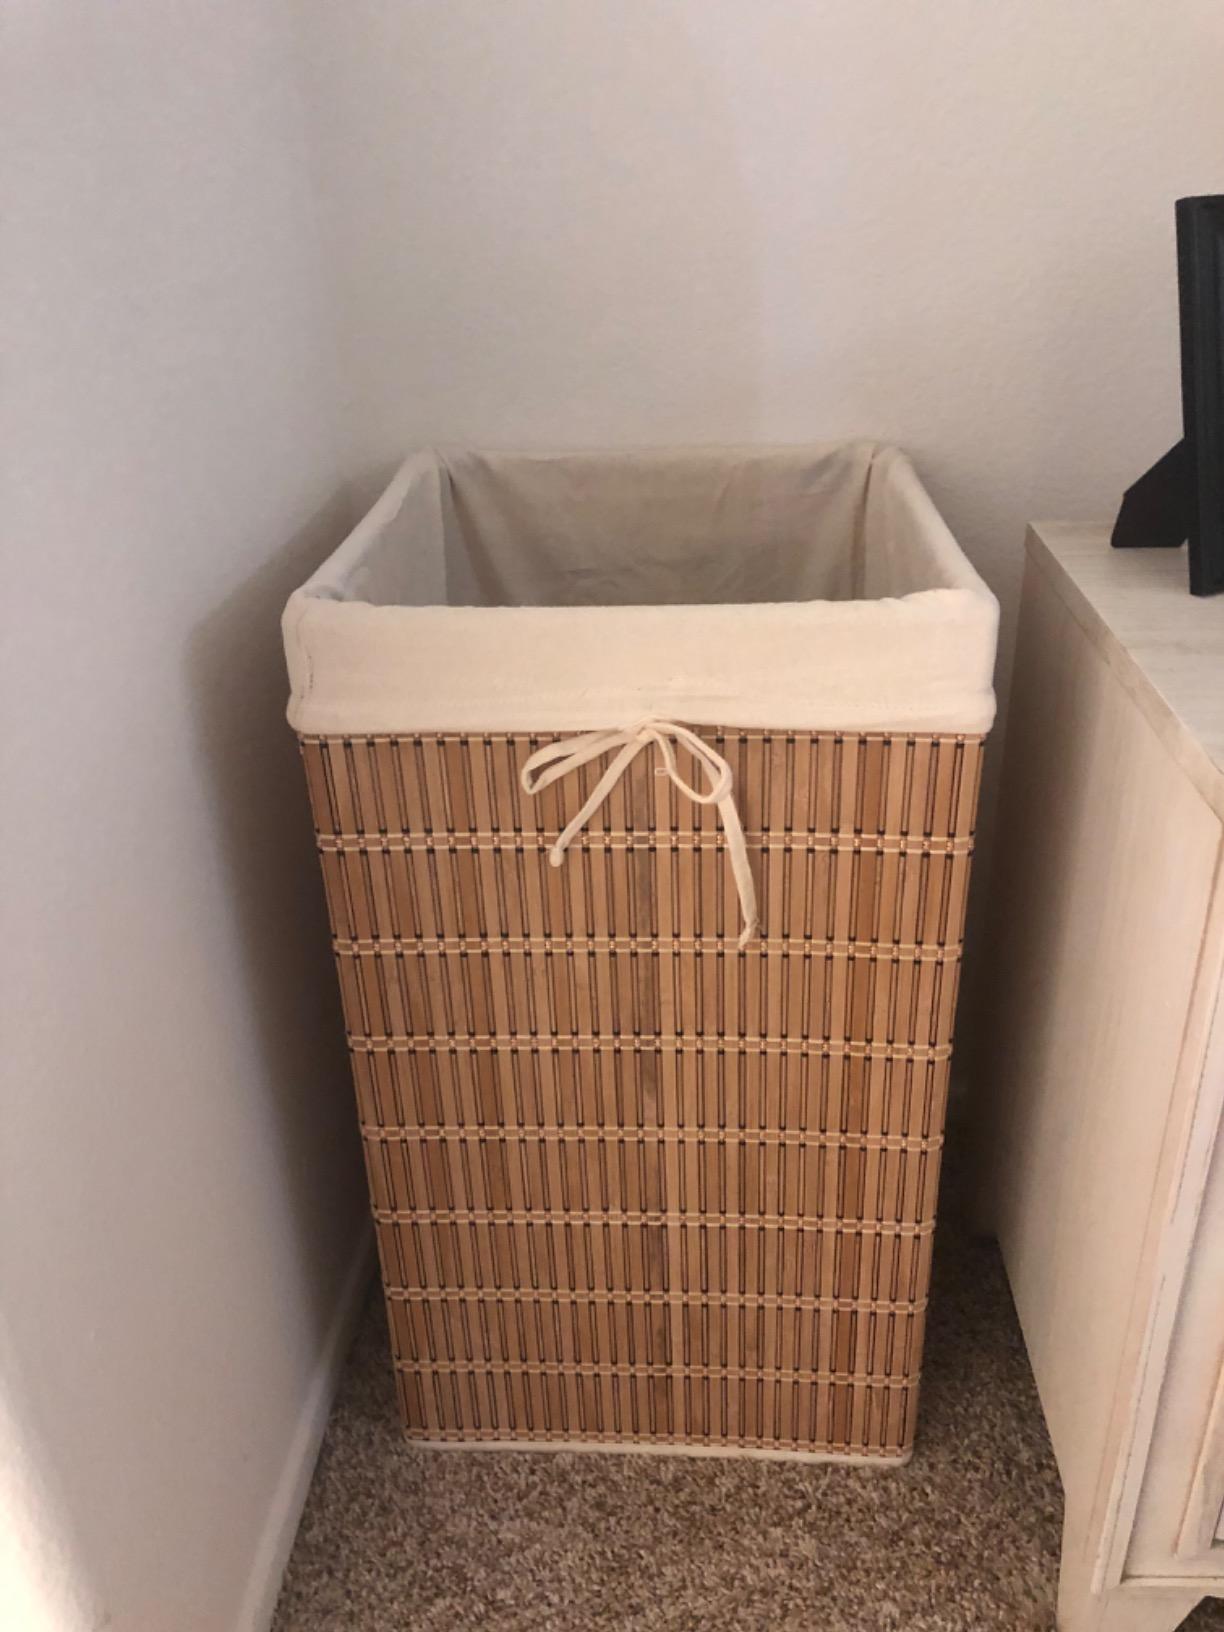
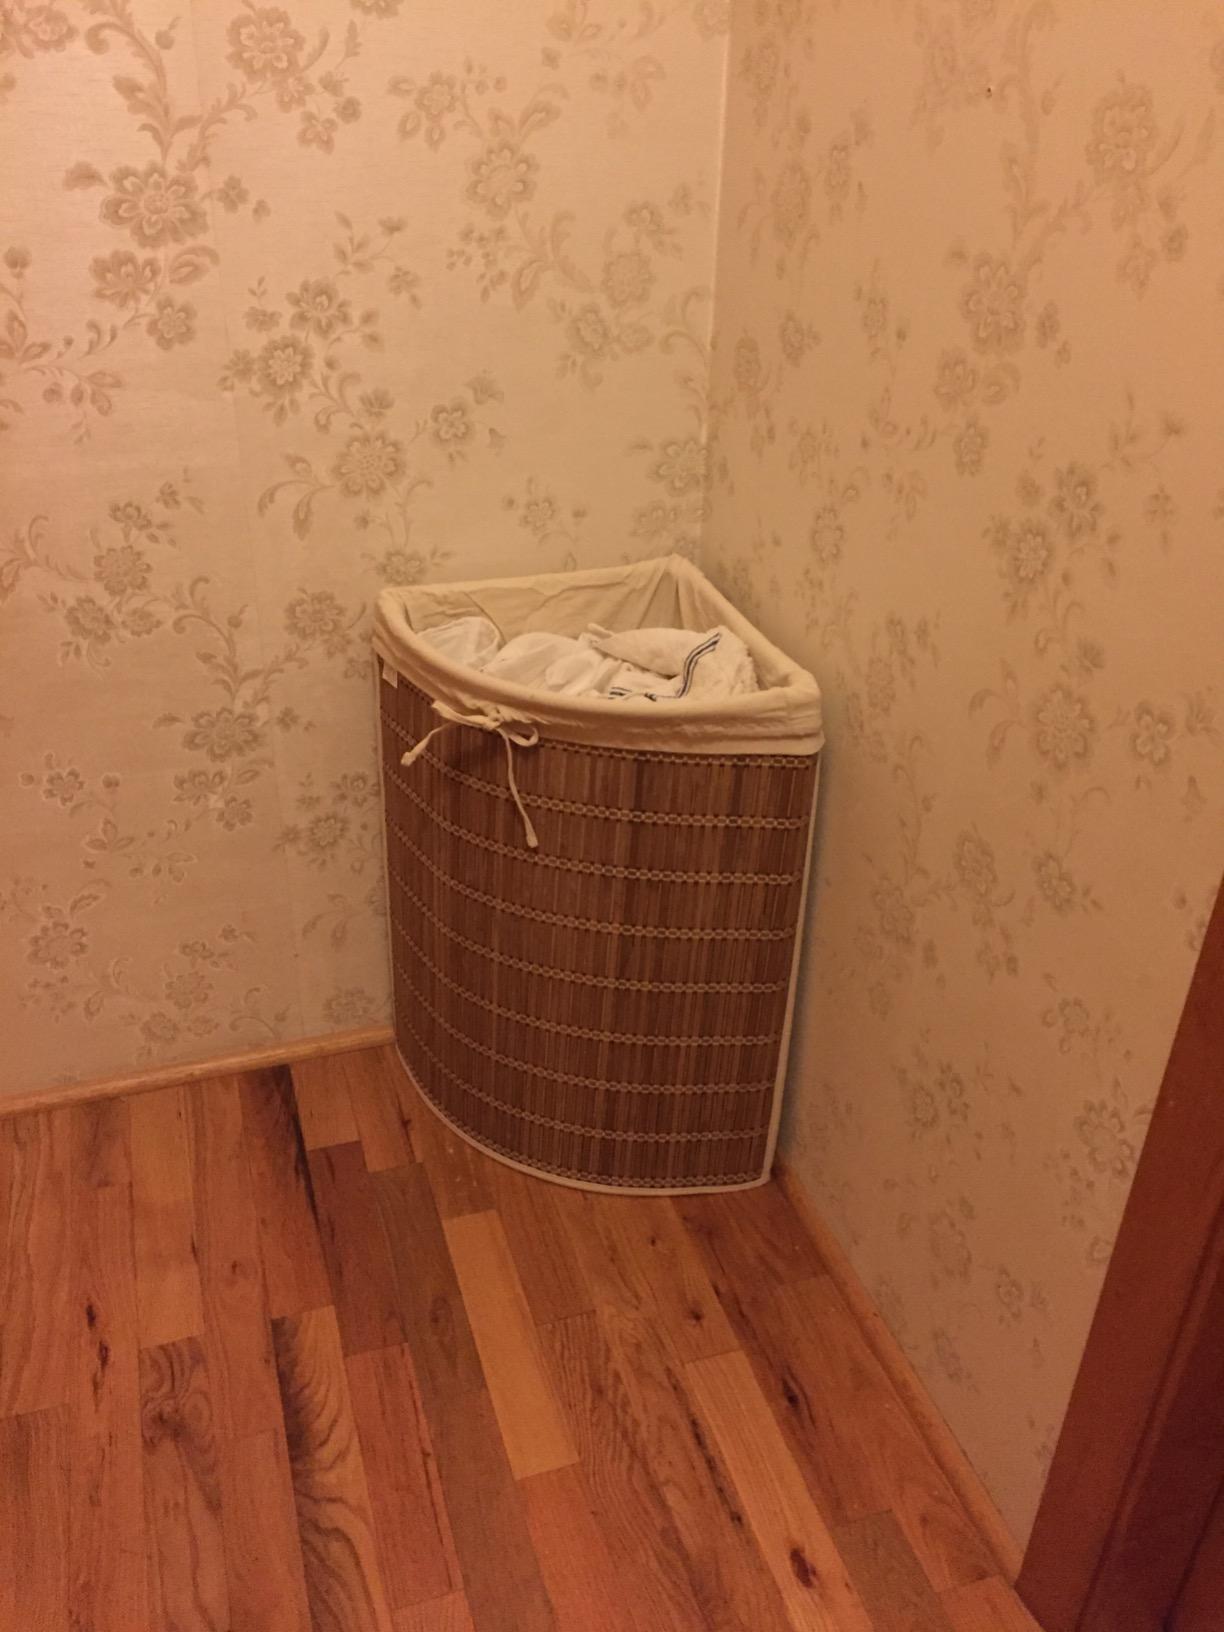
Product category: items_hamper
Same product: no